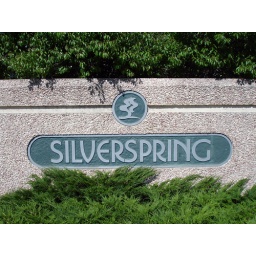
This sign surrounded by plants greets residents and visitors entering the Silverspring neighbourhood.